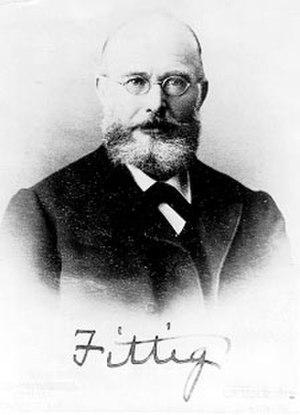
Wilhelm Rudolph Fittig est un chimiste allemand qui travailla en chimie organique. Il découvrit le mésitylène, le diacétyle, le biphényle, les premières lactones, ainsi qu'une façon de les synthétiser. Il a également découvert un procédé de conversion des halogénobenzènes en alkylbenzènes qui porte son nom, la réaction de Fittig, ainsi que la transposition pinacolique. Il proposa une structure de dicétone pour la benzoquinone, isola le phénanthrène du goudron de houille, et étudia les structures de la pipérine, du naphtalène et du fluorène.